Bardengesang auf Gibraltar: O Calpe! Dir donnert's am Fuße

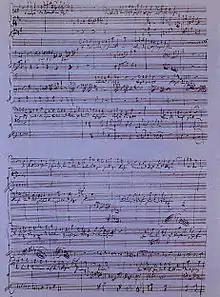
Manuscript of the fragment

A Hungarian woman living in Vienna commissioned Mozart to set Denis's poem to music, apparently intending to pay a surprise tribute to the poet. Mozart explained what he was trying to do in another letter to his father, but complained of the artistically unsatisfactory nature of his source material: